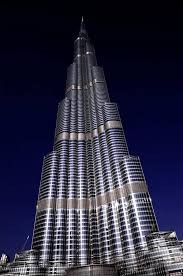
Landmark: Burj Khalifa